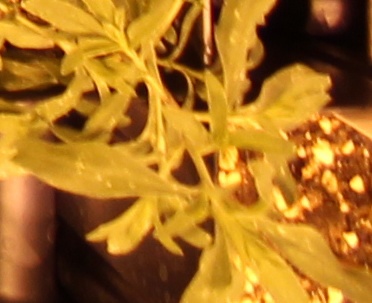
Label: Kochia